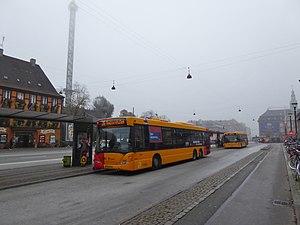
A-bus / Generelt
Linje 7A på Bernstorffsgade ved Hovedbanegården.
A-busser er en type bybusser i København, der kører ofte og er let tilgængelige i kraft af mange stoppesteder. De blev indført af det daværende HUR Trafik den 20. oktober 2002 i forbindelse med åbningen af den første etape af Københavns Metro. A-busserne drives i dag af trafikselskabet Movia, der har udliciteret driften til forskellige entreprenører. A-busserne er gule og kan kendes på deres røde hjørner.